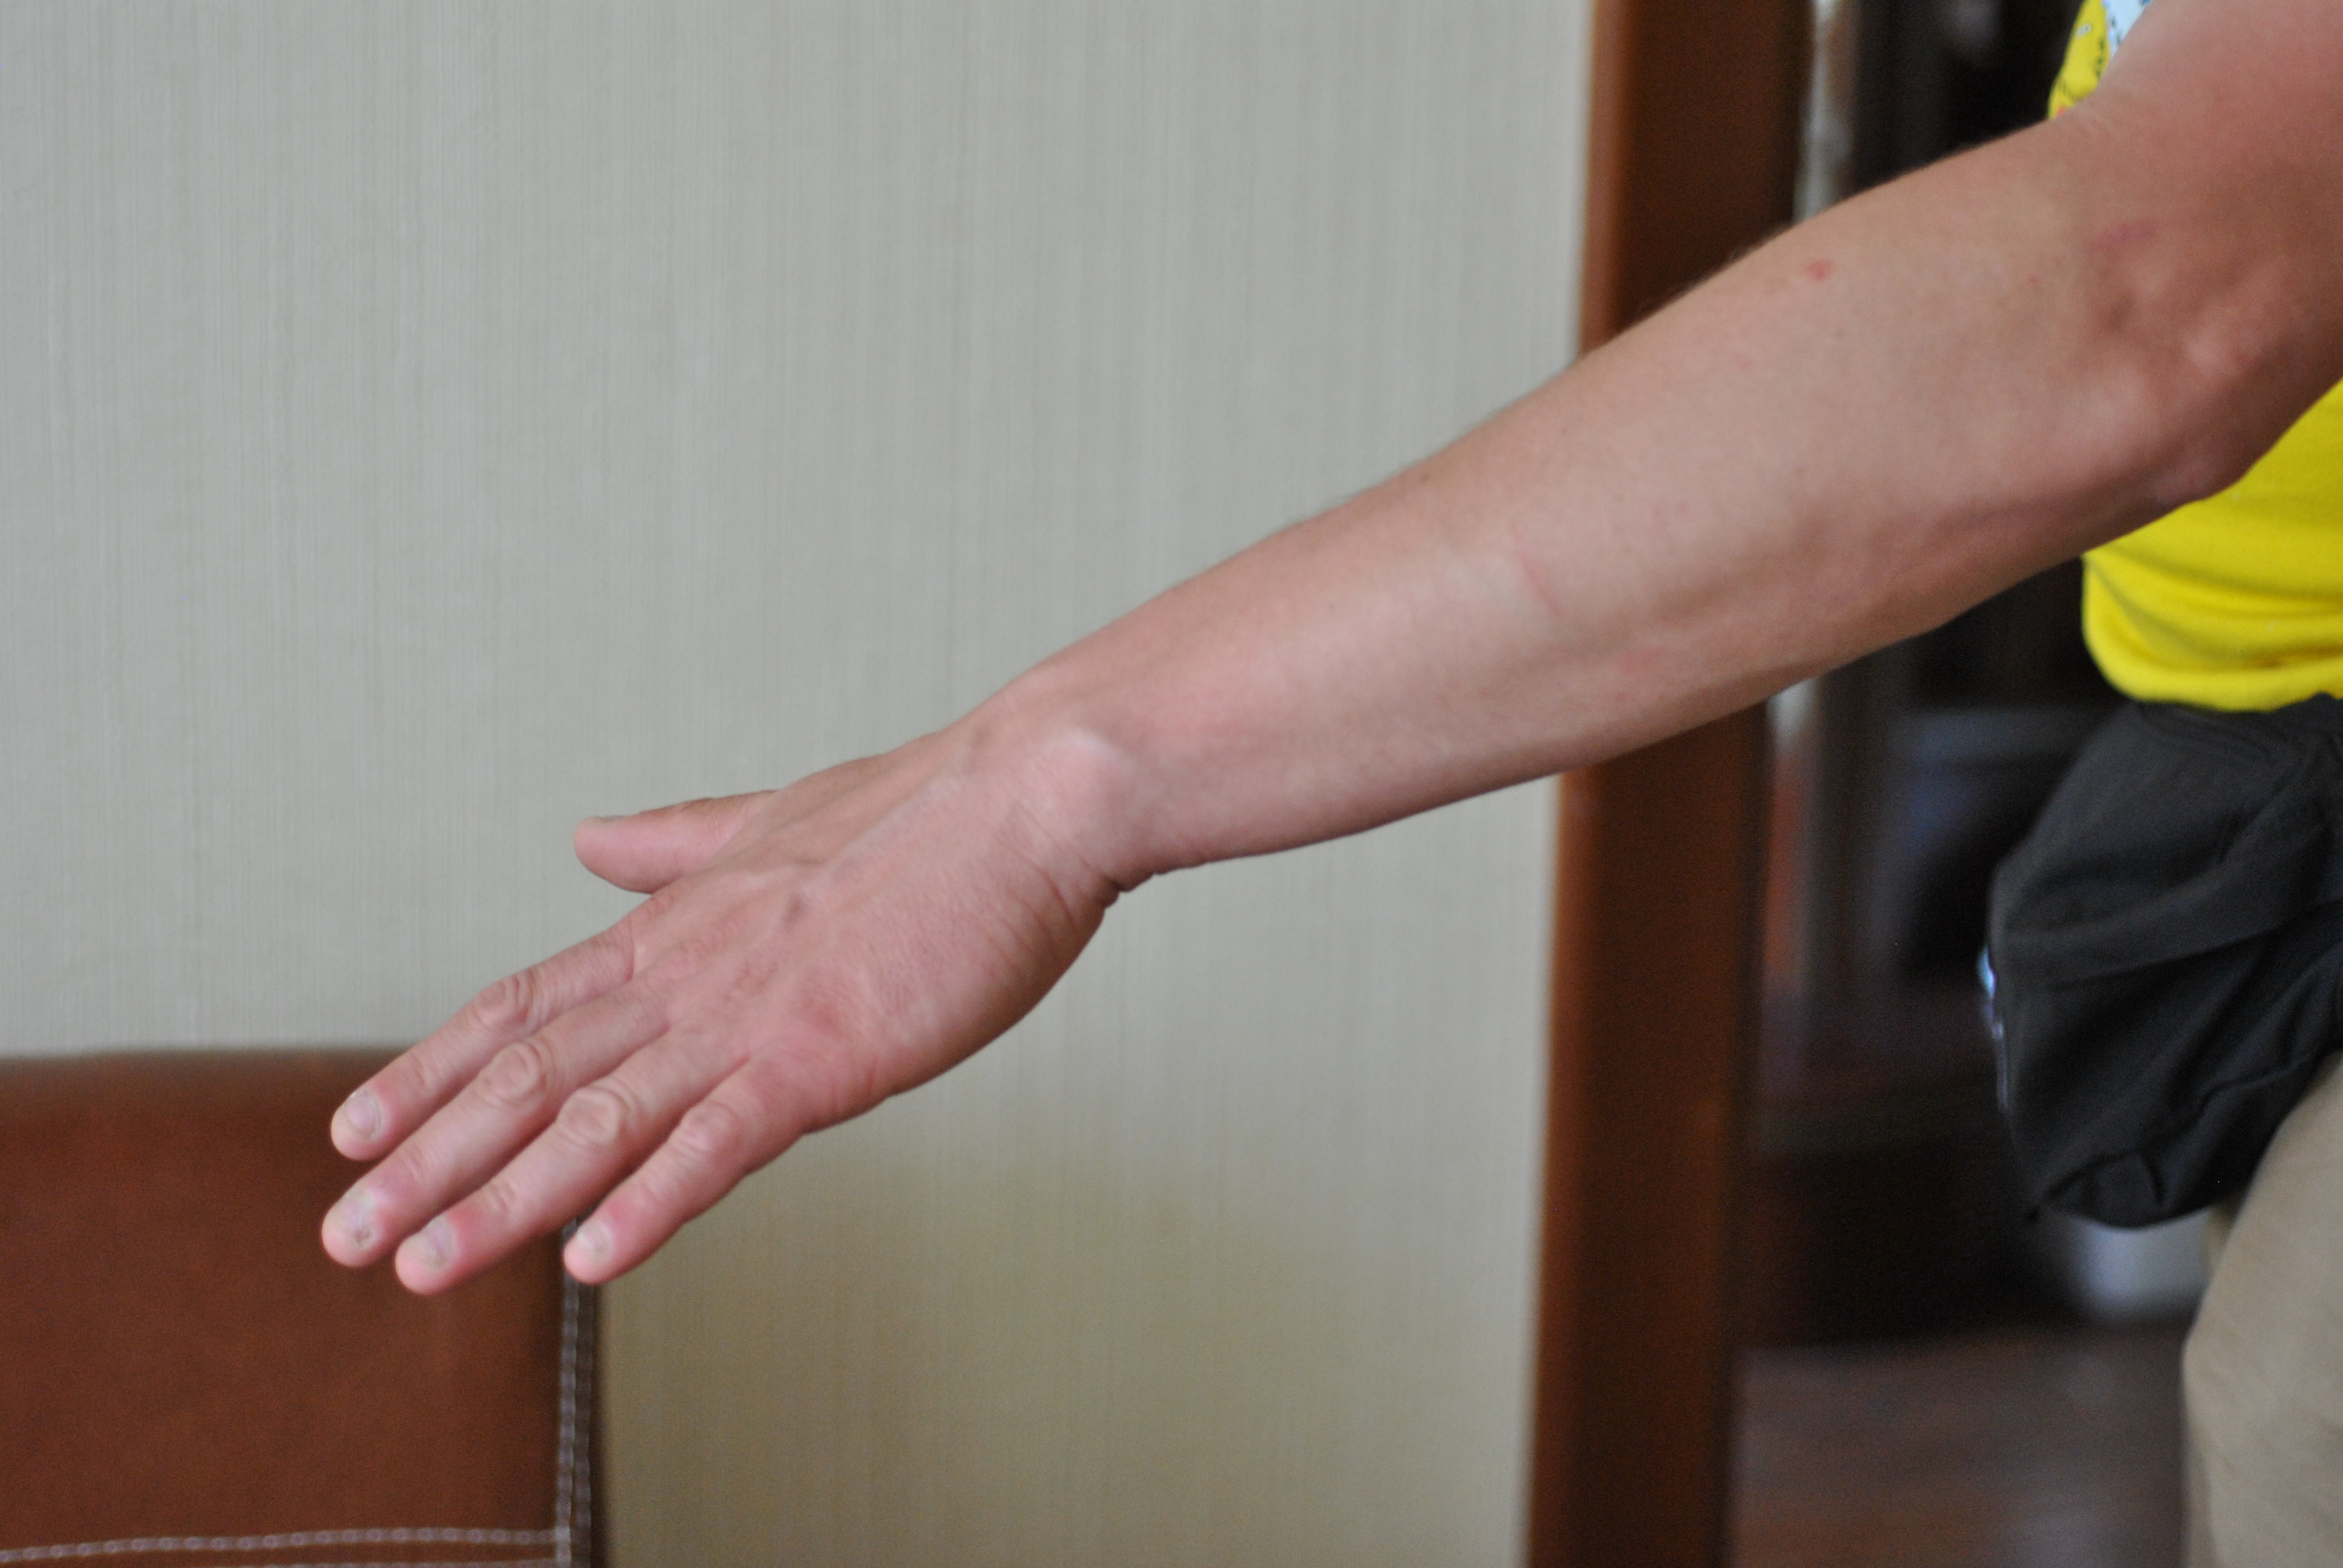
mans, hand, arm, joint, leg, shoulder, finger, elbow, human body, wrist, muscle, human leg, knee, wood, hardwood, calf, gesture, furniture